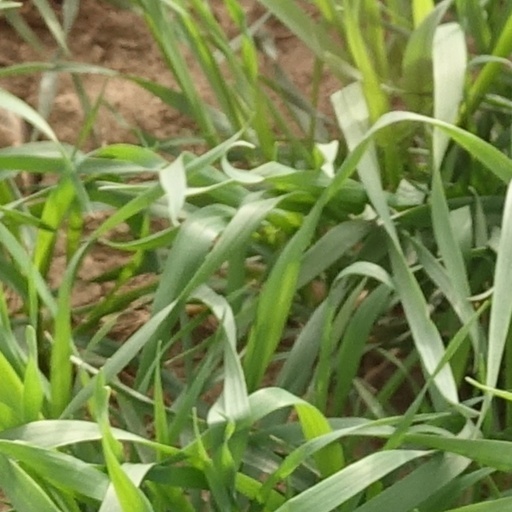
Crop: wheat